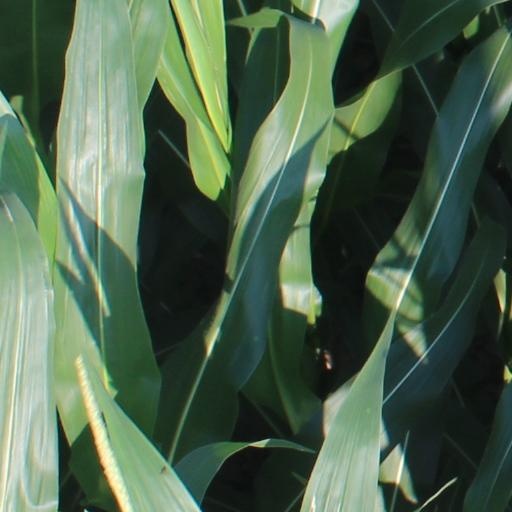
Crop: maize; corn